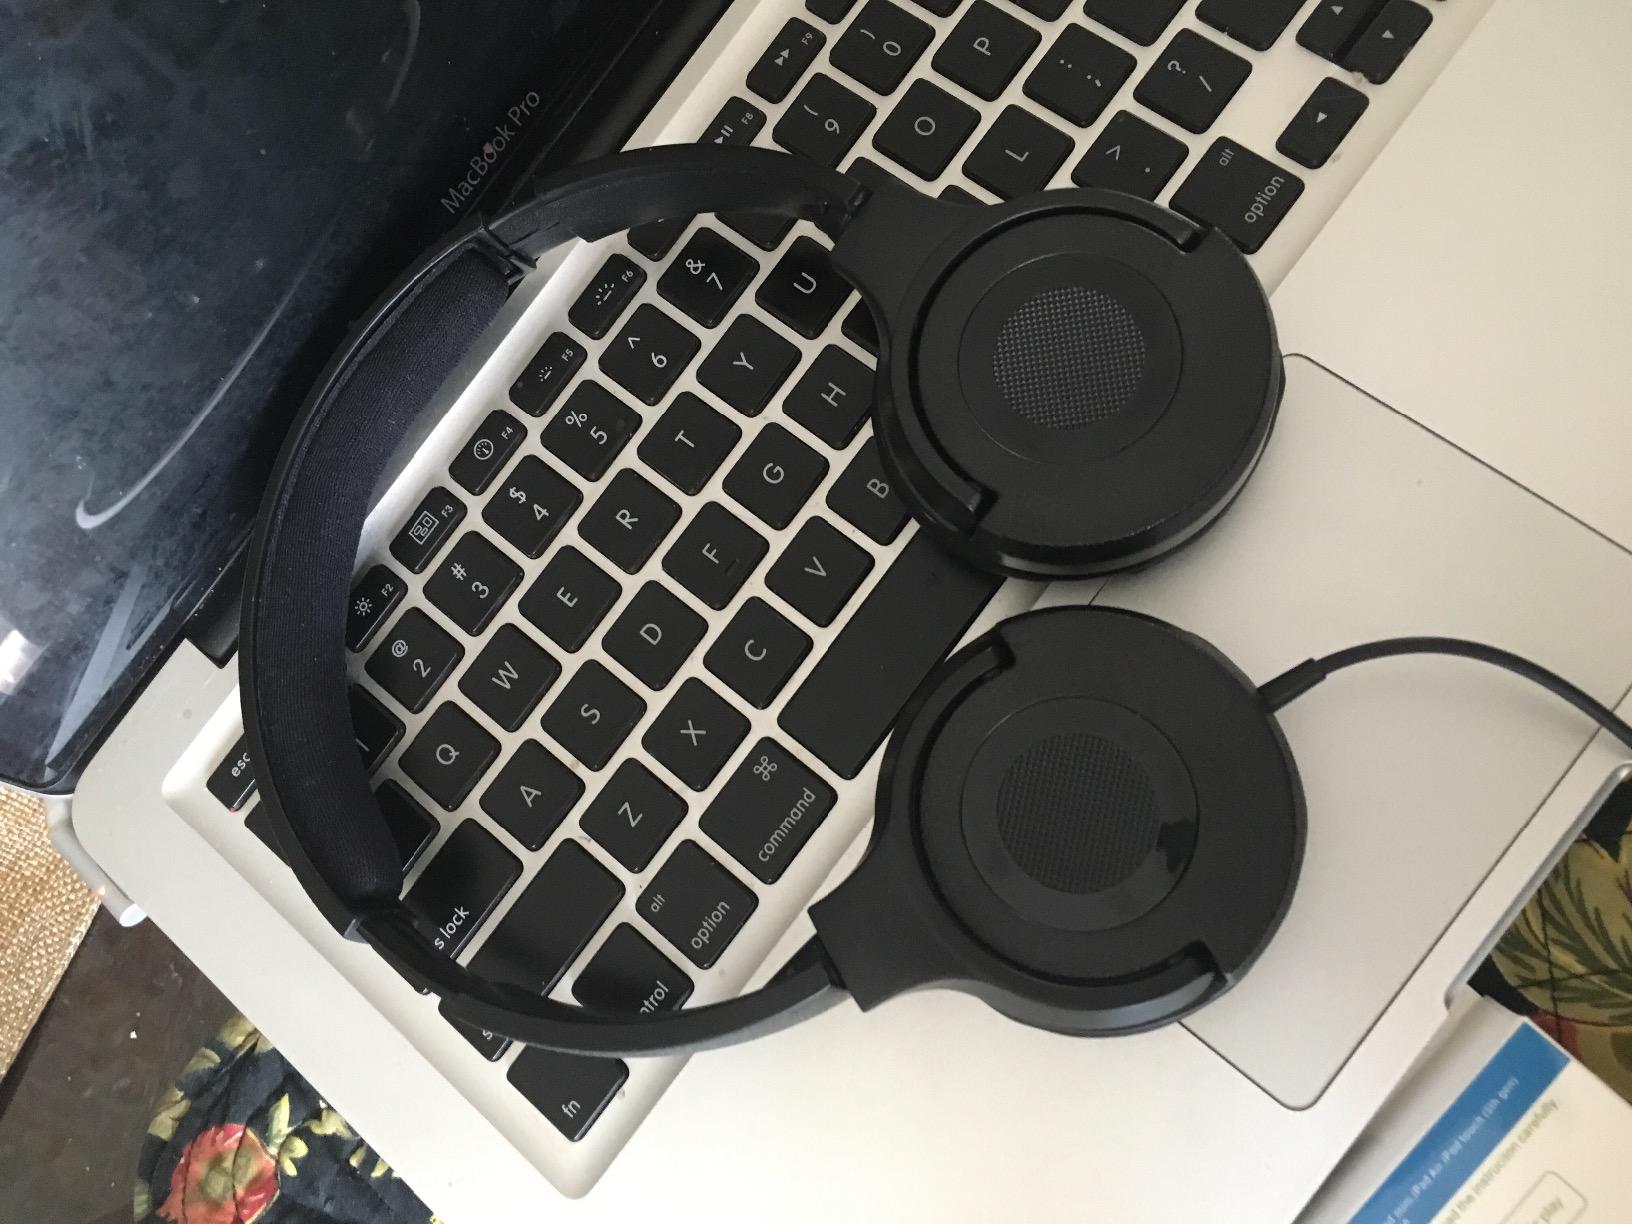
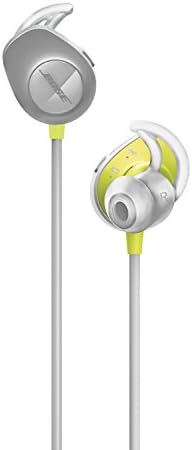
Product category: headphones
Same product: no